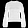
Label: Pullover